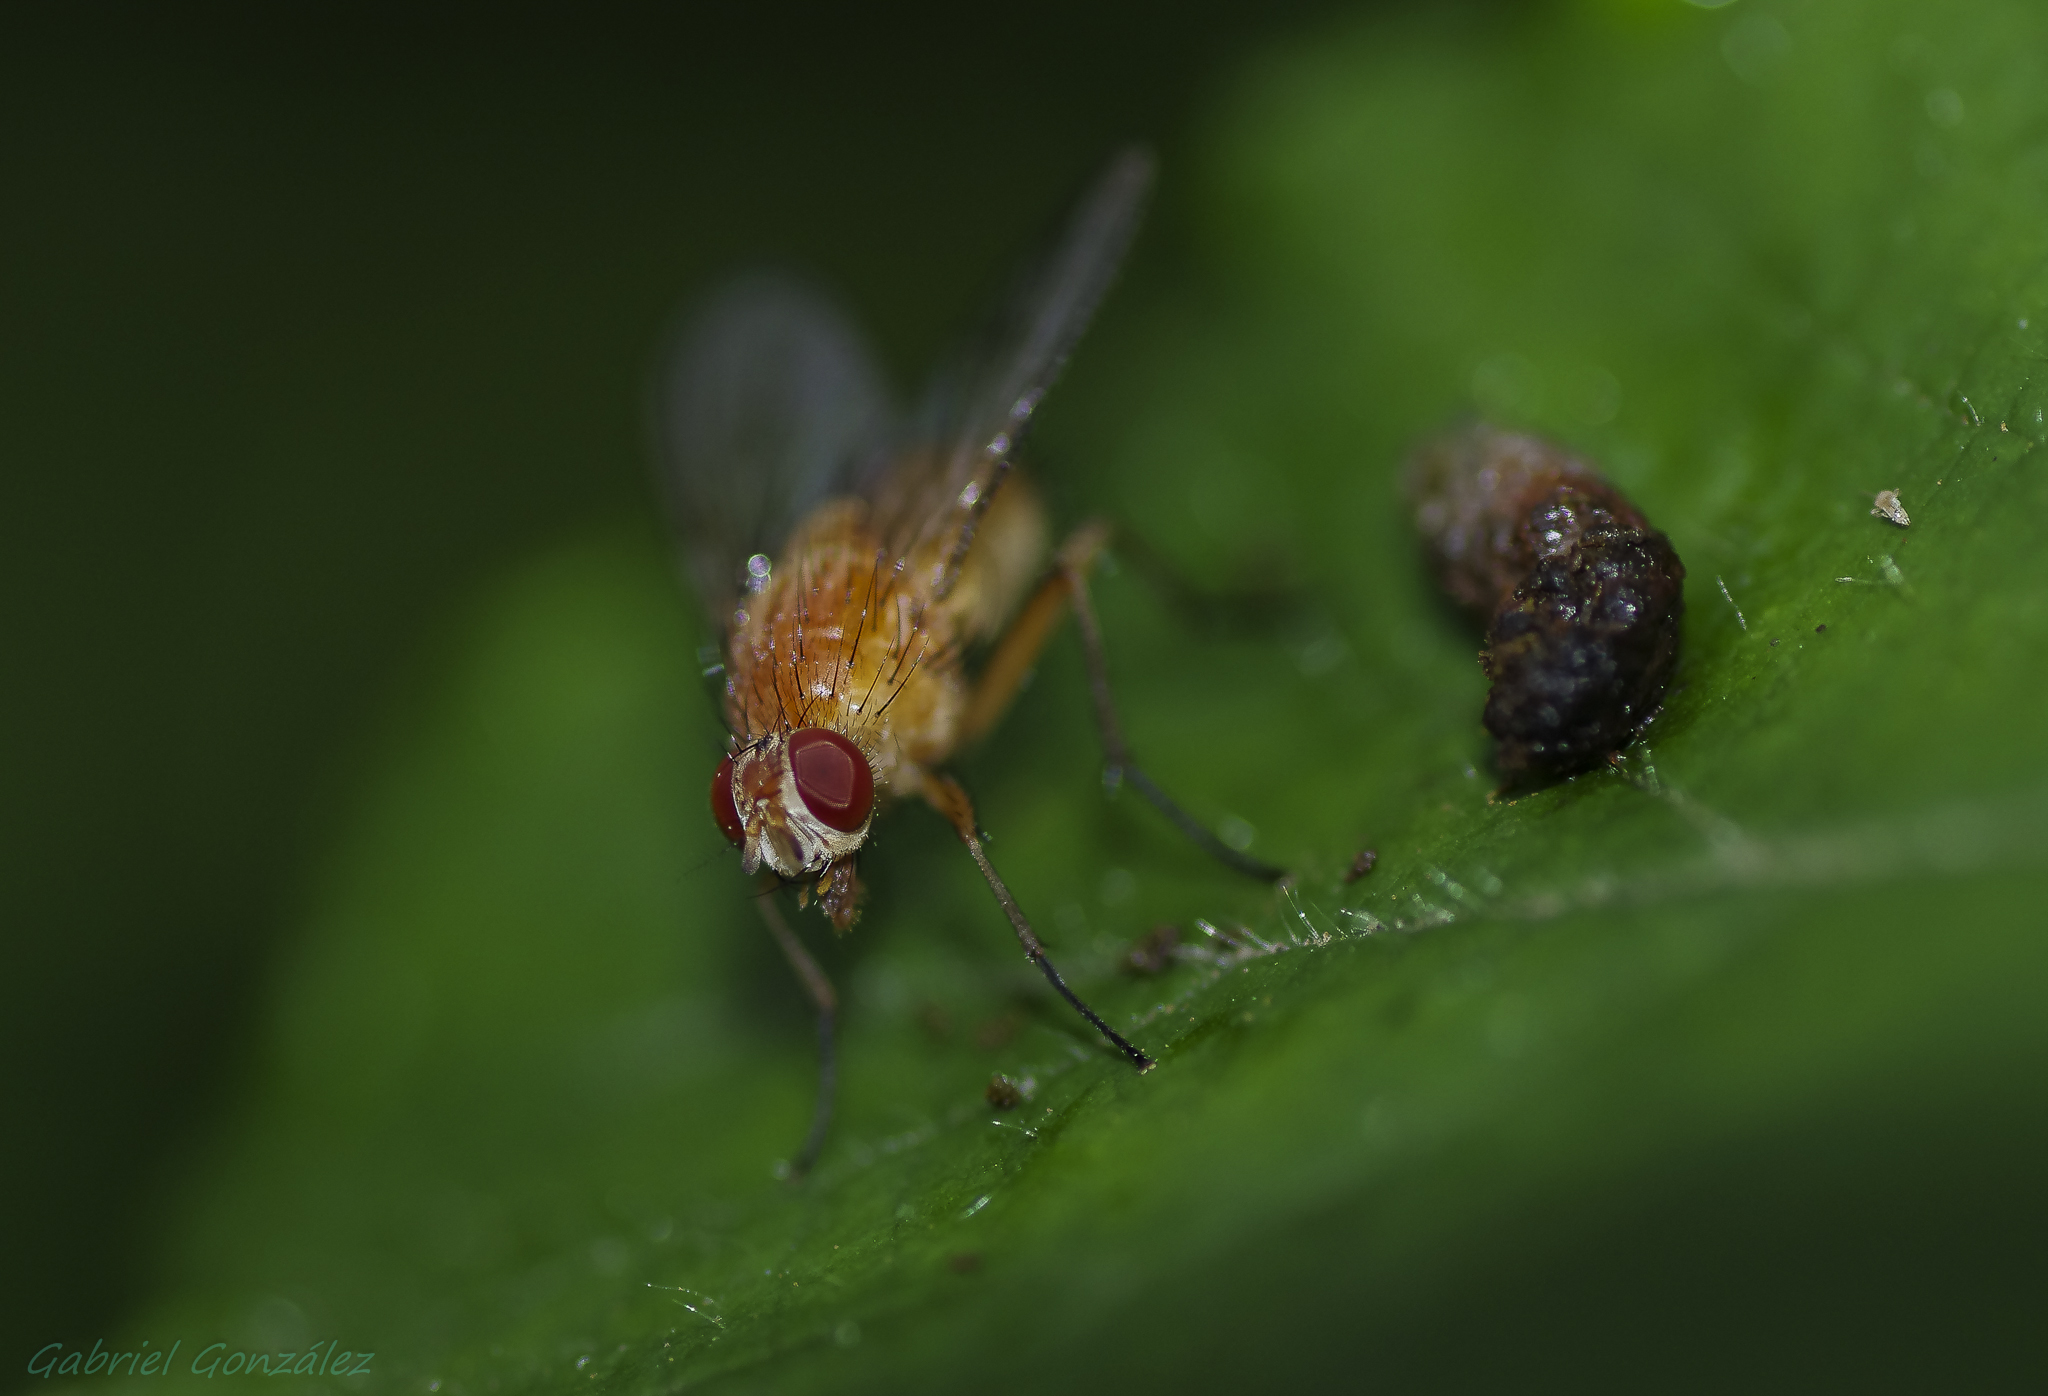
nature, photography, leaf, flower, fly, insect, macro, fauna, invertebrate, close up, animals, naturaleza, tamron90mm, pest, ggl1, gaby1, xovesphoto, animales, pentaxk5, gphoto, macro photography, leaf beetle, plant stem